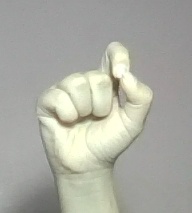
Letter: fa